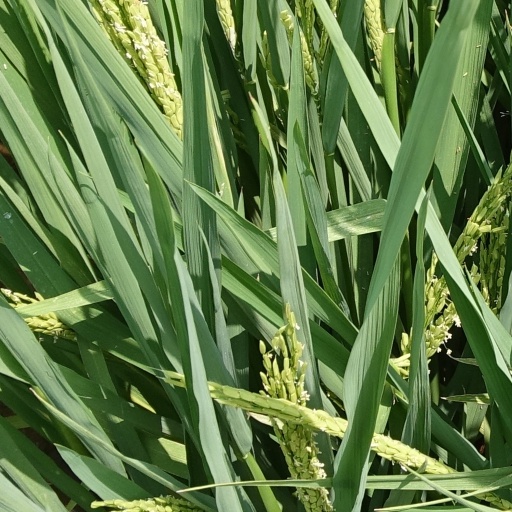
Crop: rice